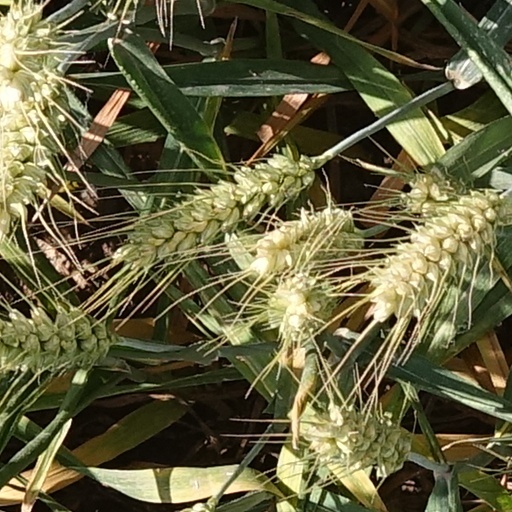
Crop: wheat